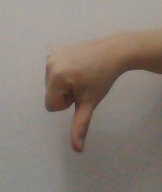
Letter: waw